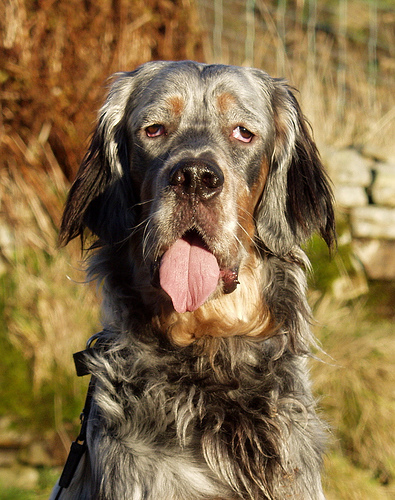
Animal: dog
Breed: english setter